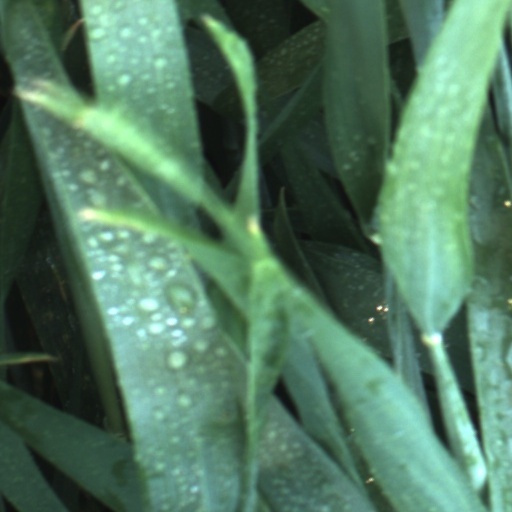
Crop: wheat